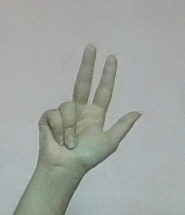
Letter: al